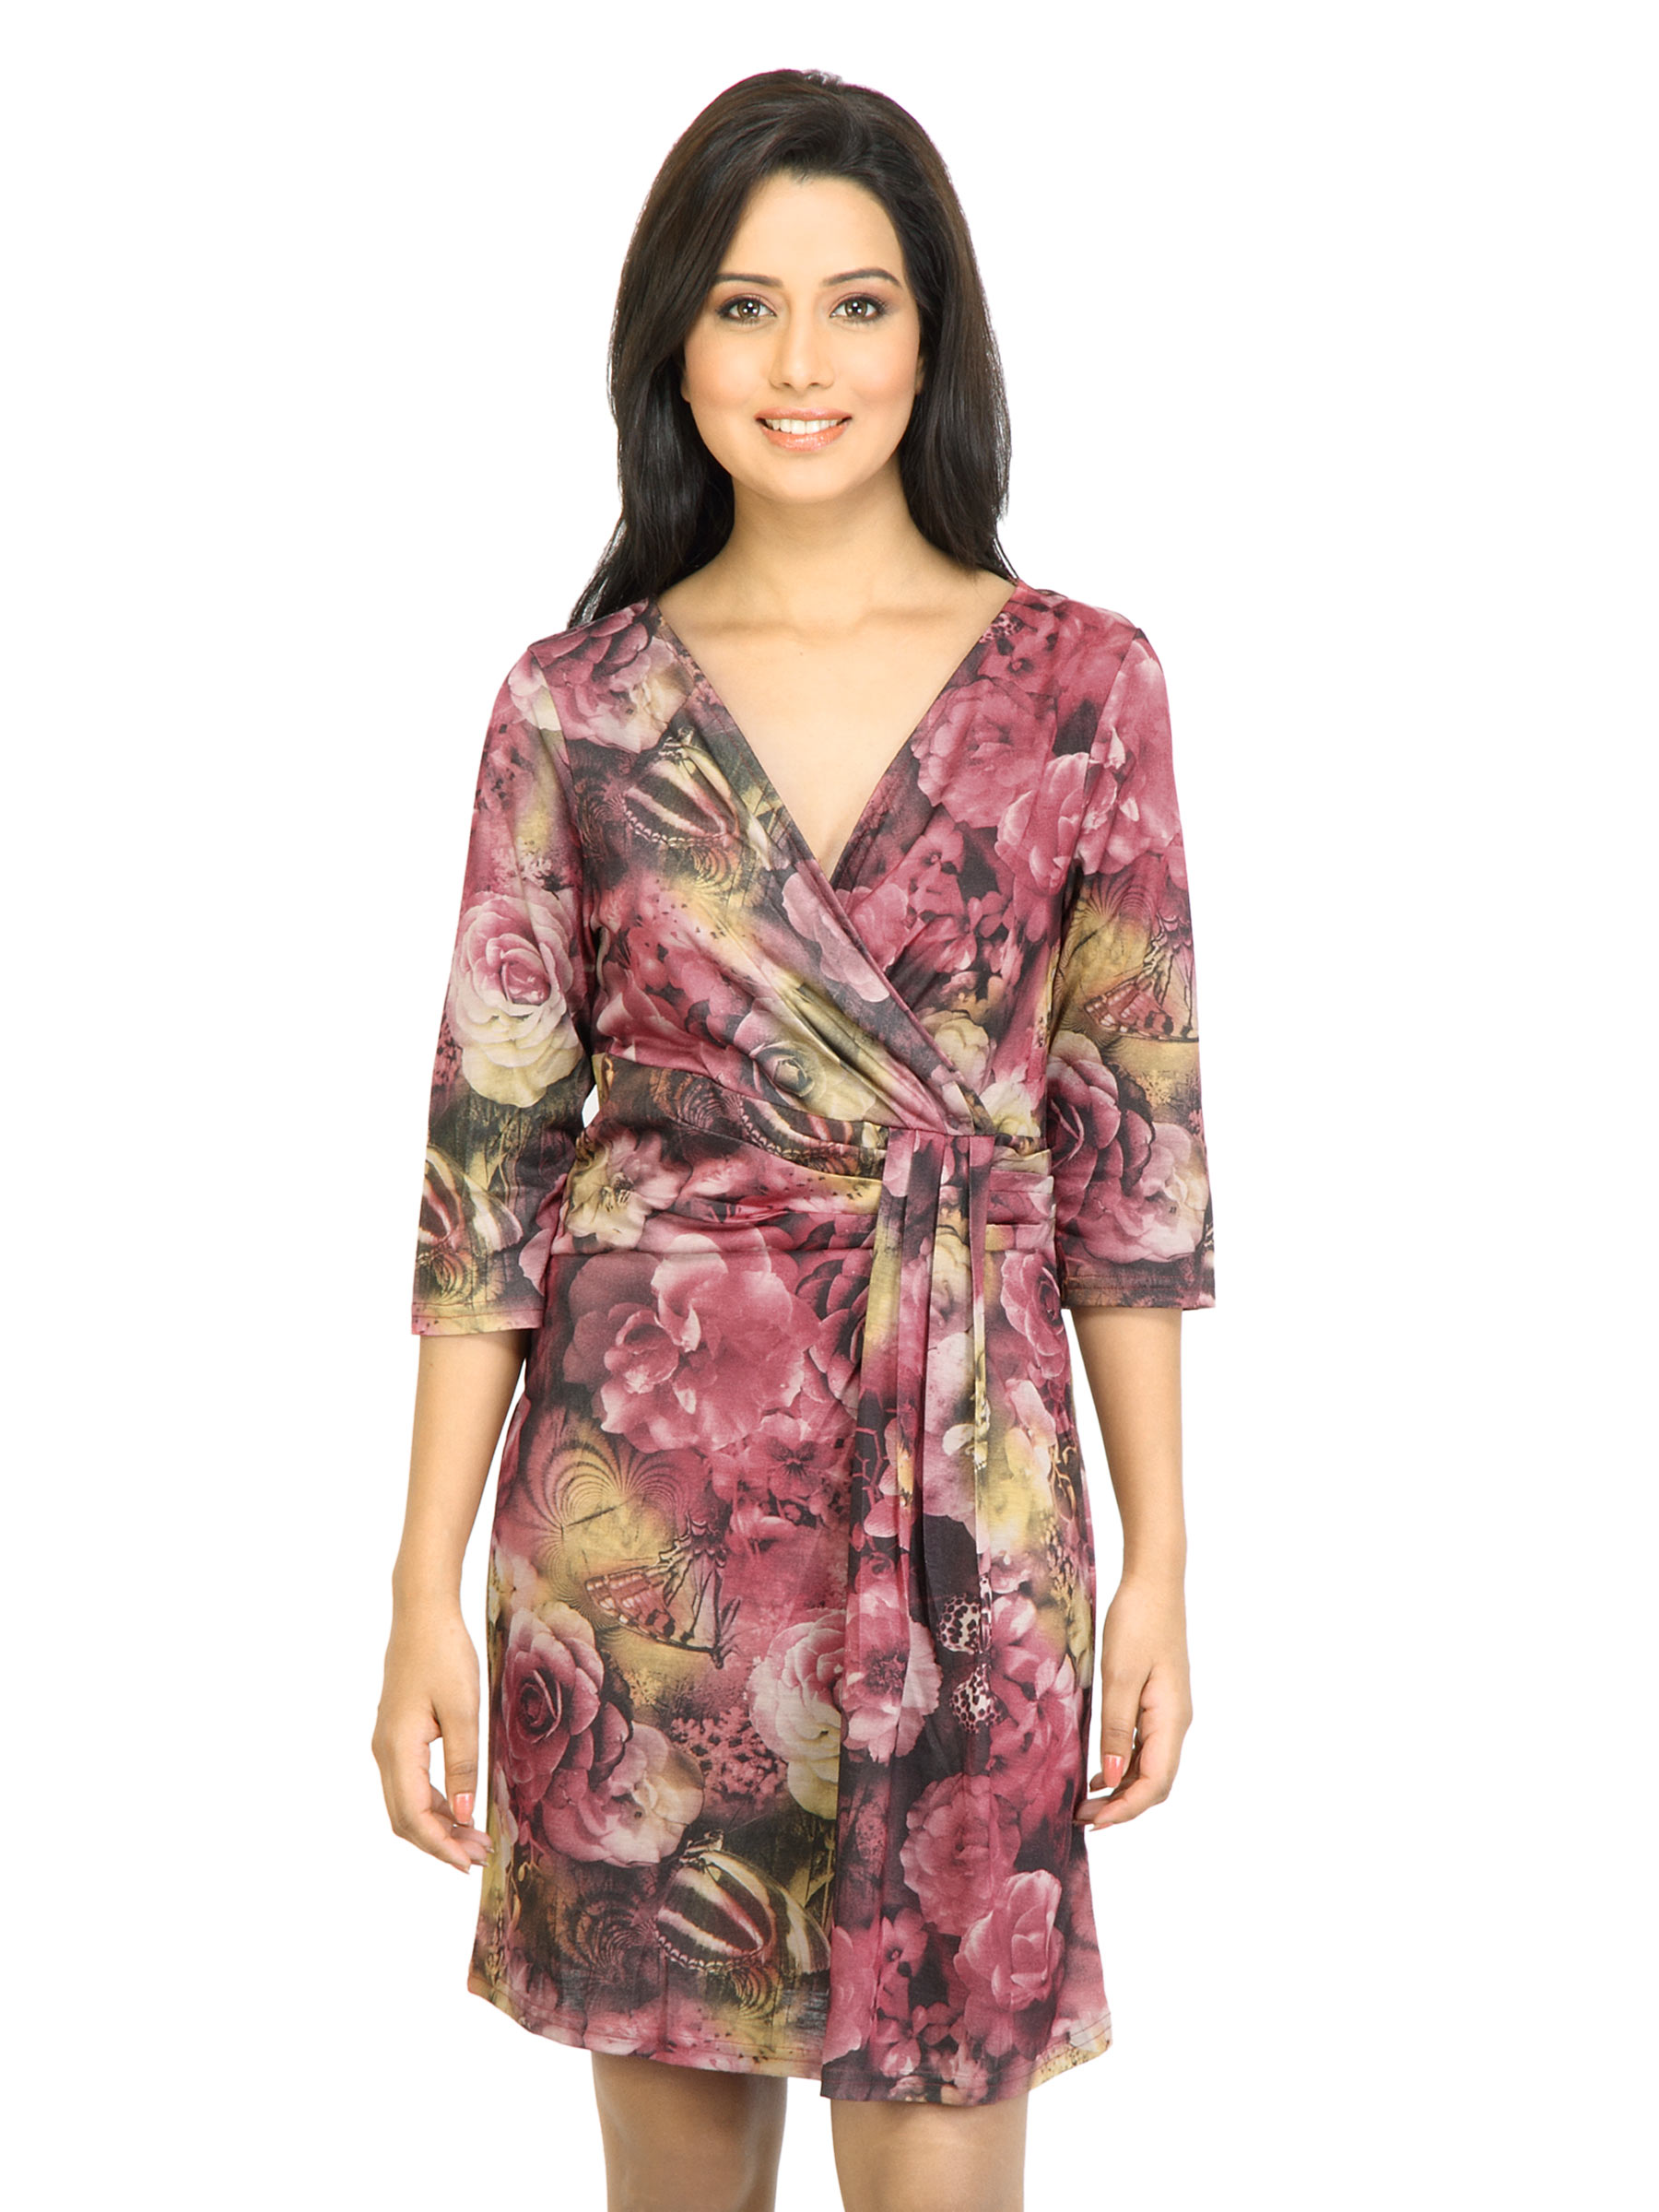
Arrow Woman Rima Red Dress
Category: Apparel / Dress / Dresses
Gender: Women
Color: Red
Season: Fall 2011
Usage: Casual